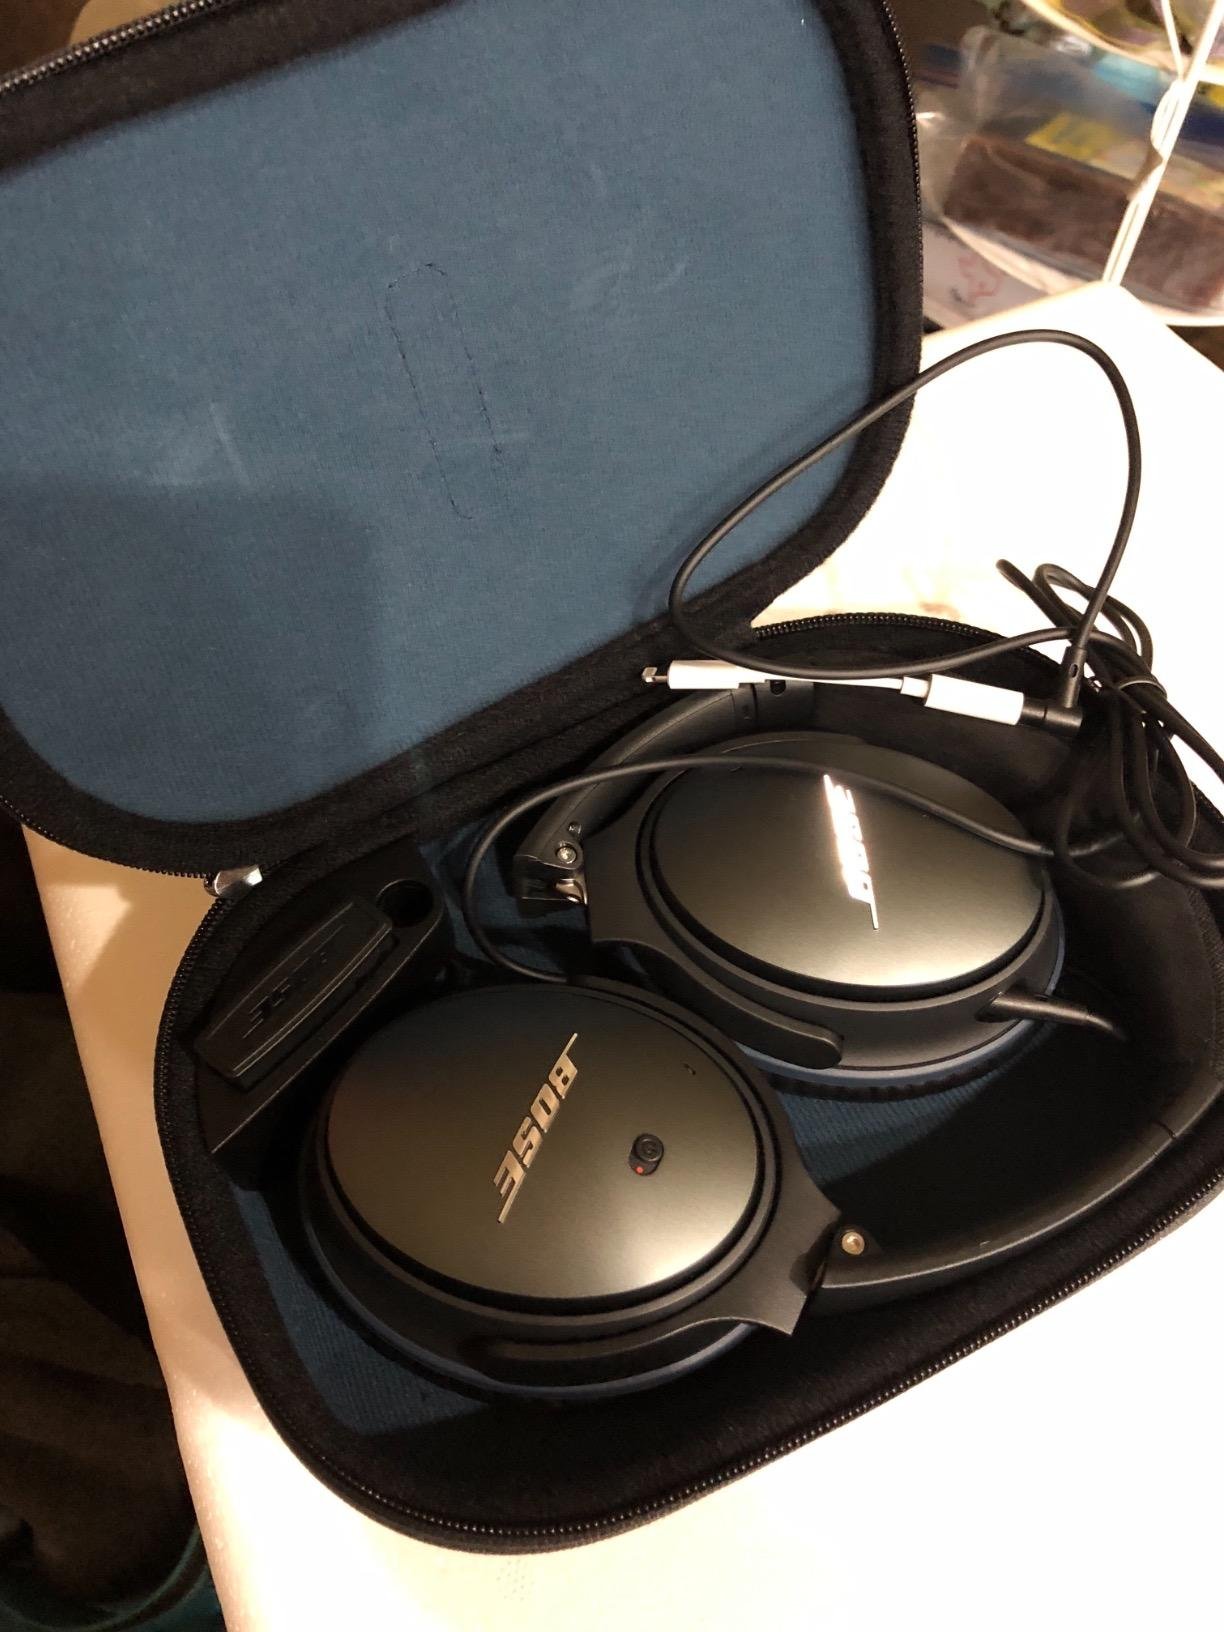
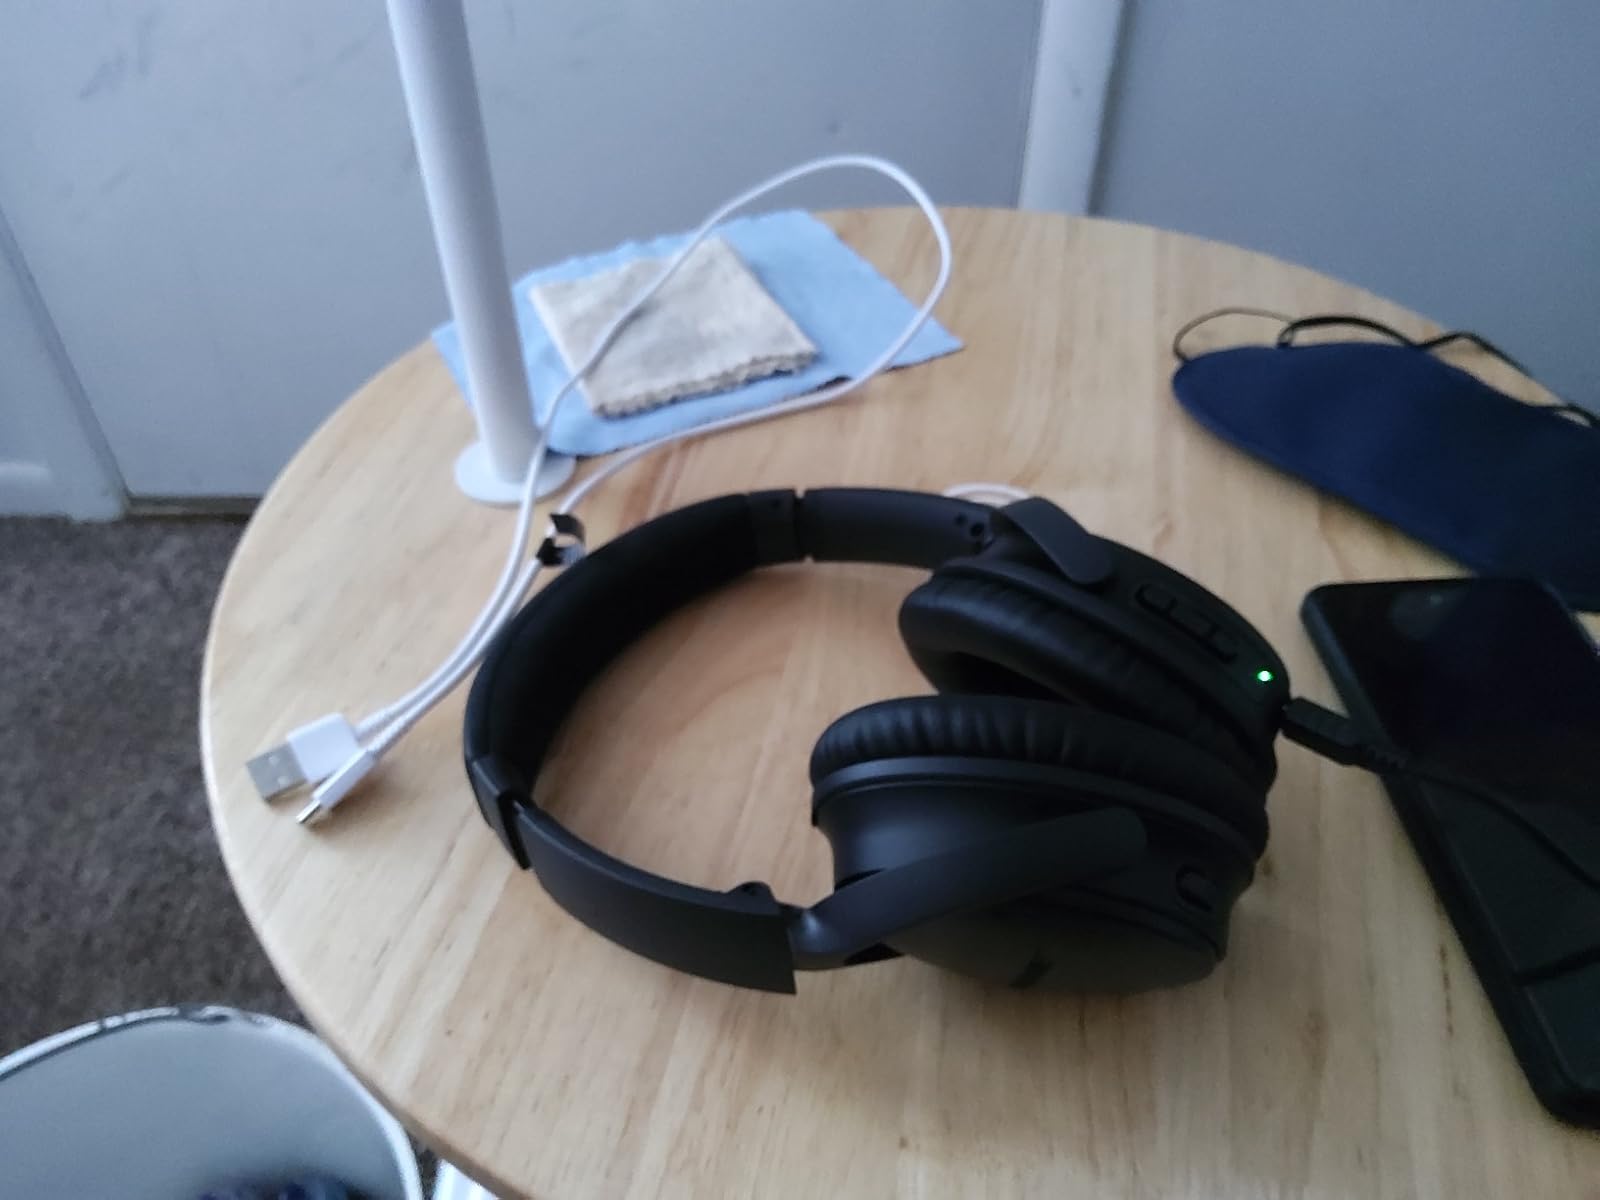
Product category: headphones
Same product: no